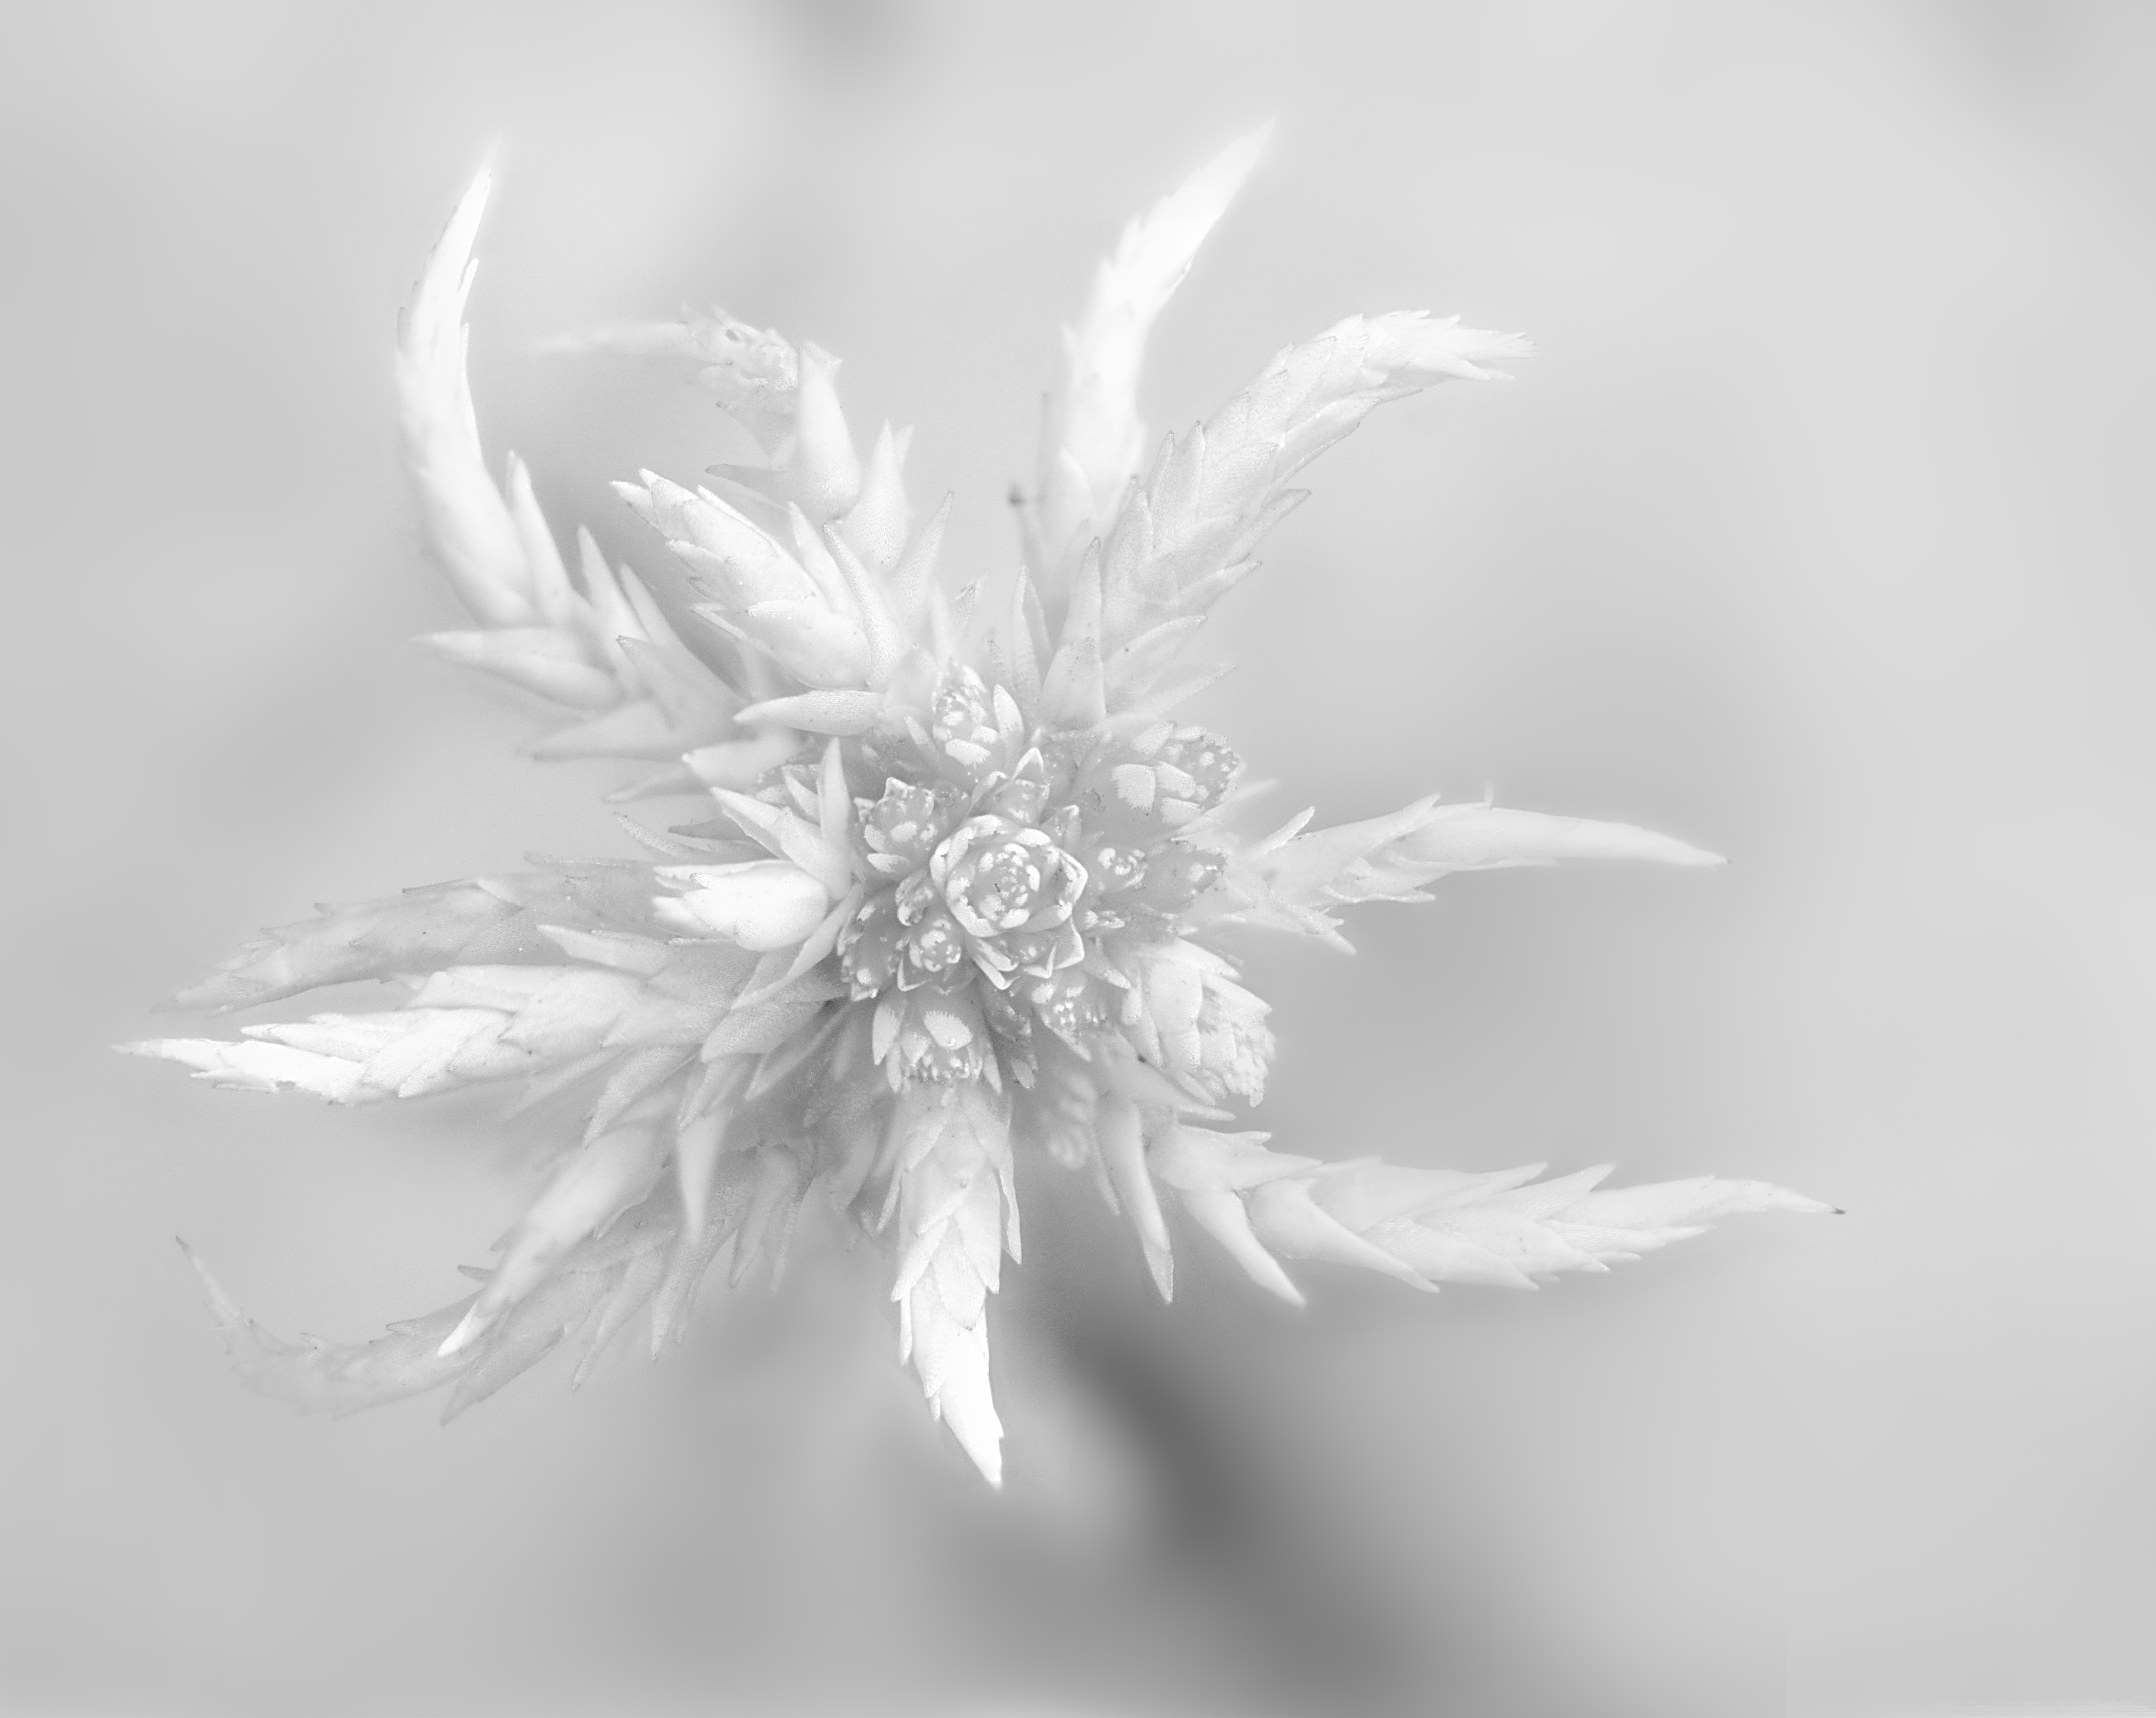
winter, wing, black and white, white, photography, leaf, flower, petal, moss, macro, stack, black, monochrome, closeup, close up, bw, sketch, floer, focusstackingfocus, macro photography, daisy family, monochrome photography